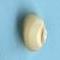
Maize quality: Good